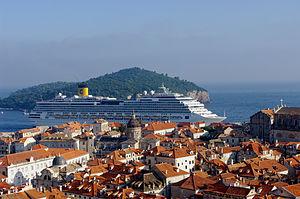
L'économie de la Croatie est une économie de marché. Lors de la dislocation de la Yougoslavie dans les années 1990 et de son indépendance, la Croatie est passée d'une économie collectiviste à une économie de marché. Mais son économie a beaucoup souffert pendant la guerre d'indépendance. Après la guerre, la situation économique a commencé à s'améliorer, la croissance augmentant de 4 à 5% par an, les revenus ont doublé et les opportunités économiques et sociales se sont considérablement améliorées.